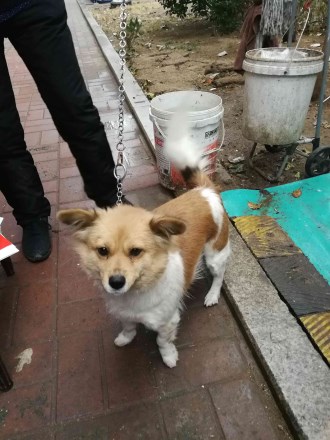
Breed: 3336-n000121-chinese_rural_dog